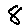
Label: 8